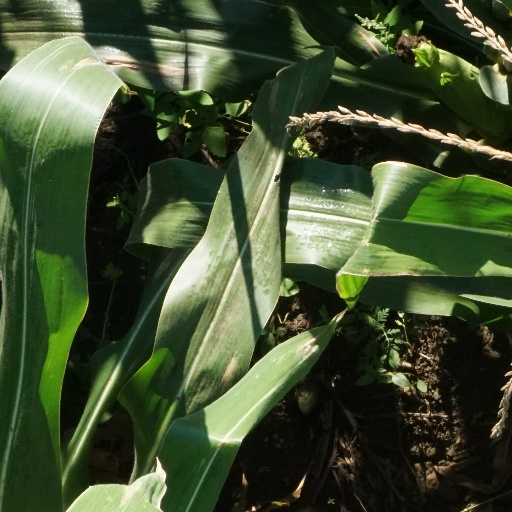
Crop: maize; corn